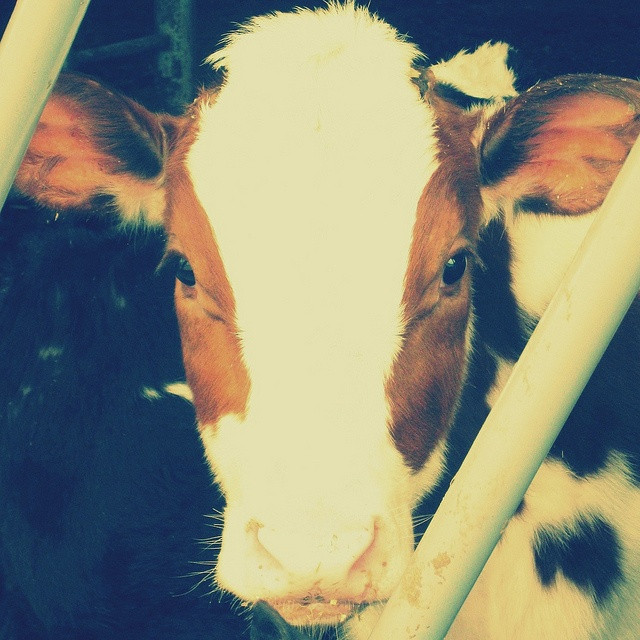
a close up of a cows head in a pin
A young cow looking out through a cage..
Brown and white cow sticking his head over a white railing.
A brown and white animal next to two poles.
A brown, black, and white spotted cow standing still.